Aerials (film)

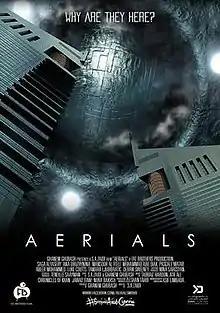
Official poster

Aerials is a 2016 Emirati science fiction film set in the city of Dubai, United Arab Emirates. Directed by S. A. Zaidi and produced by Ghanem Ghubash, it is the first science fiction film made in UAE. It portrays an alien invasion over the city of Dubai. It stars Saga Alyasery, Ana Druzhynina, Mansoor Alfeeli, and Mohammad Abu Diak.